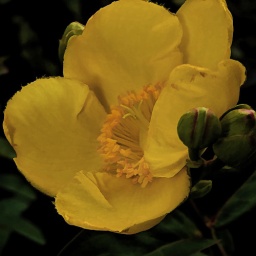
a yellow flower in the garden at the gatlinberg tn aouarium